Rohan, Middle-earth

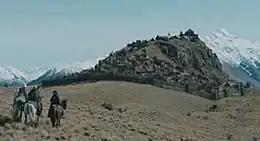
Edoras in "The Lord of the Rings" film trilogy

The Tolkien scholar Jane Chance writes that Théoden is transformed by Gandalf into a good bold "Germanic king"; she contrasts this with the failure of "the proud Beorhtnoth" in the Old English poem "The Battle of Maldon". In her view, in the account of the battle of Helm's Deep, the fortress of the Riddermark, Tolkien is emphasising the Rohirrim's physical prowess.